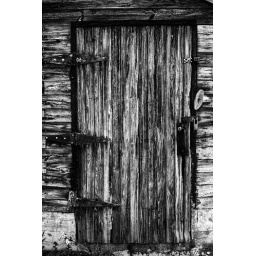
A door on a building in the ghost town of Thurmond, West Virginia.